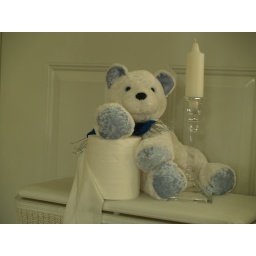
Mostly white bear with toilet paper and candle against white door seated on top of white wicker hamper. Shadow.....